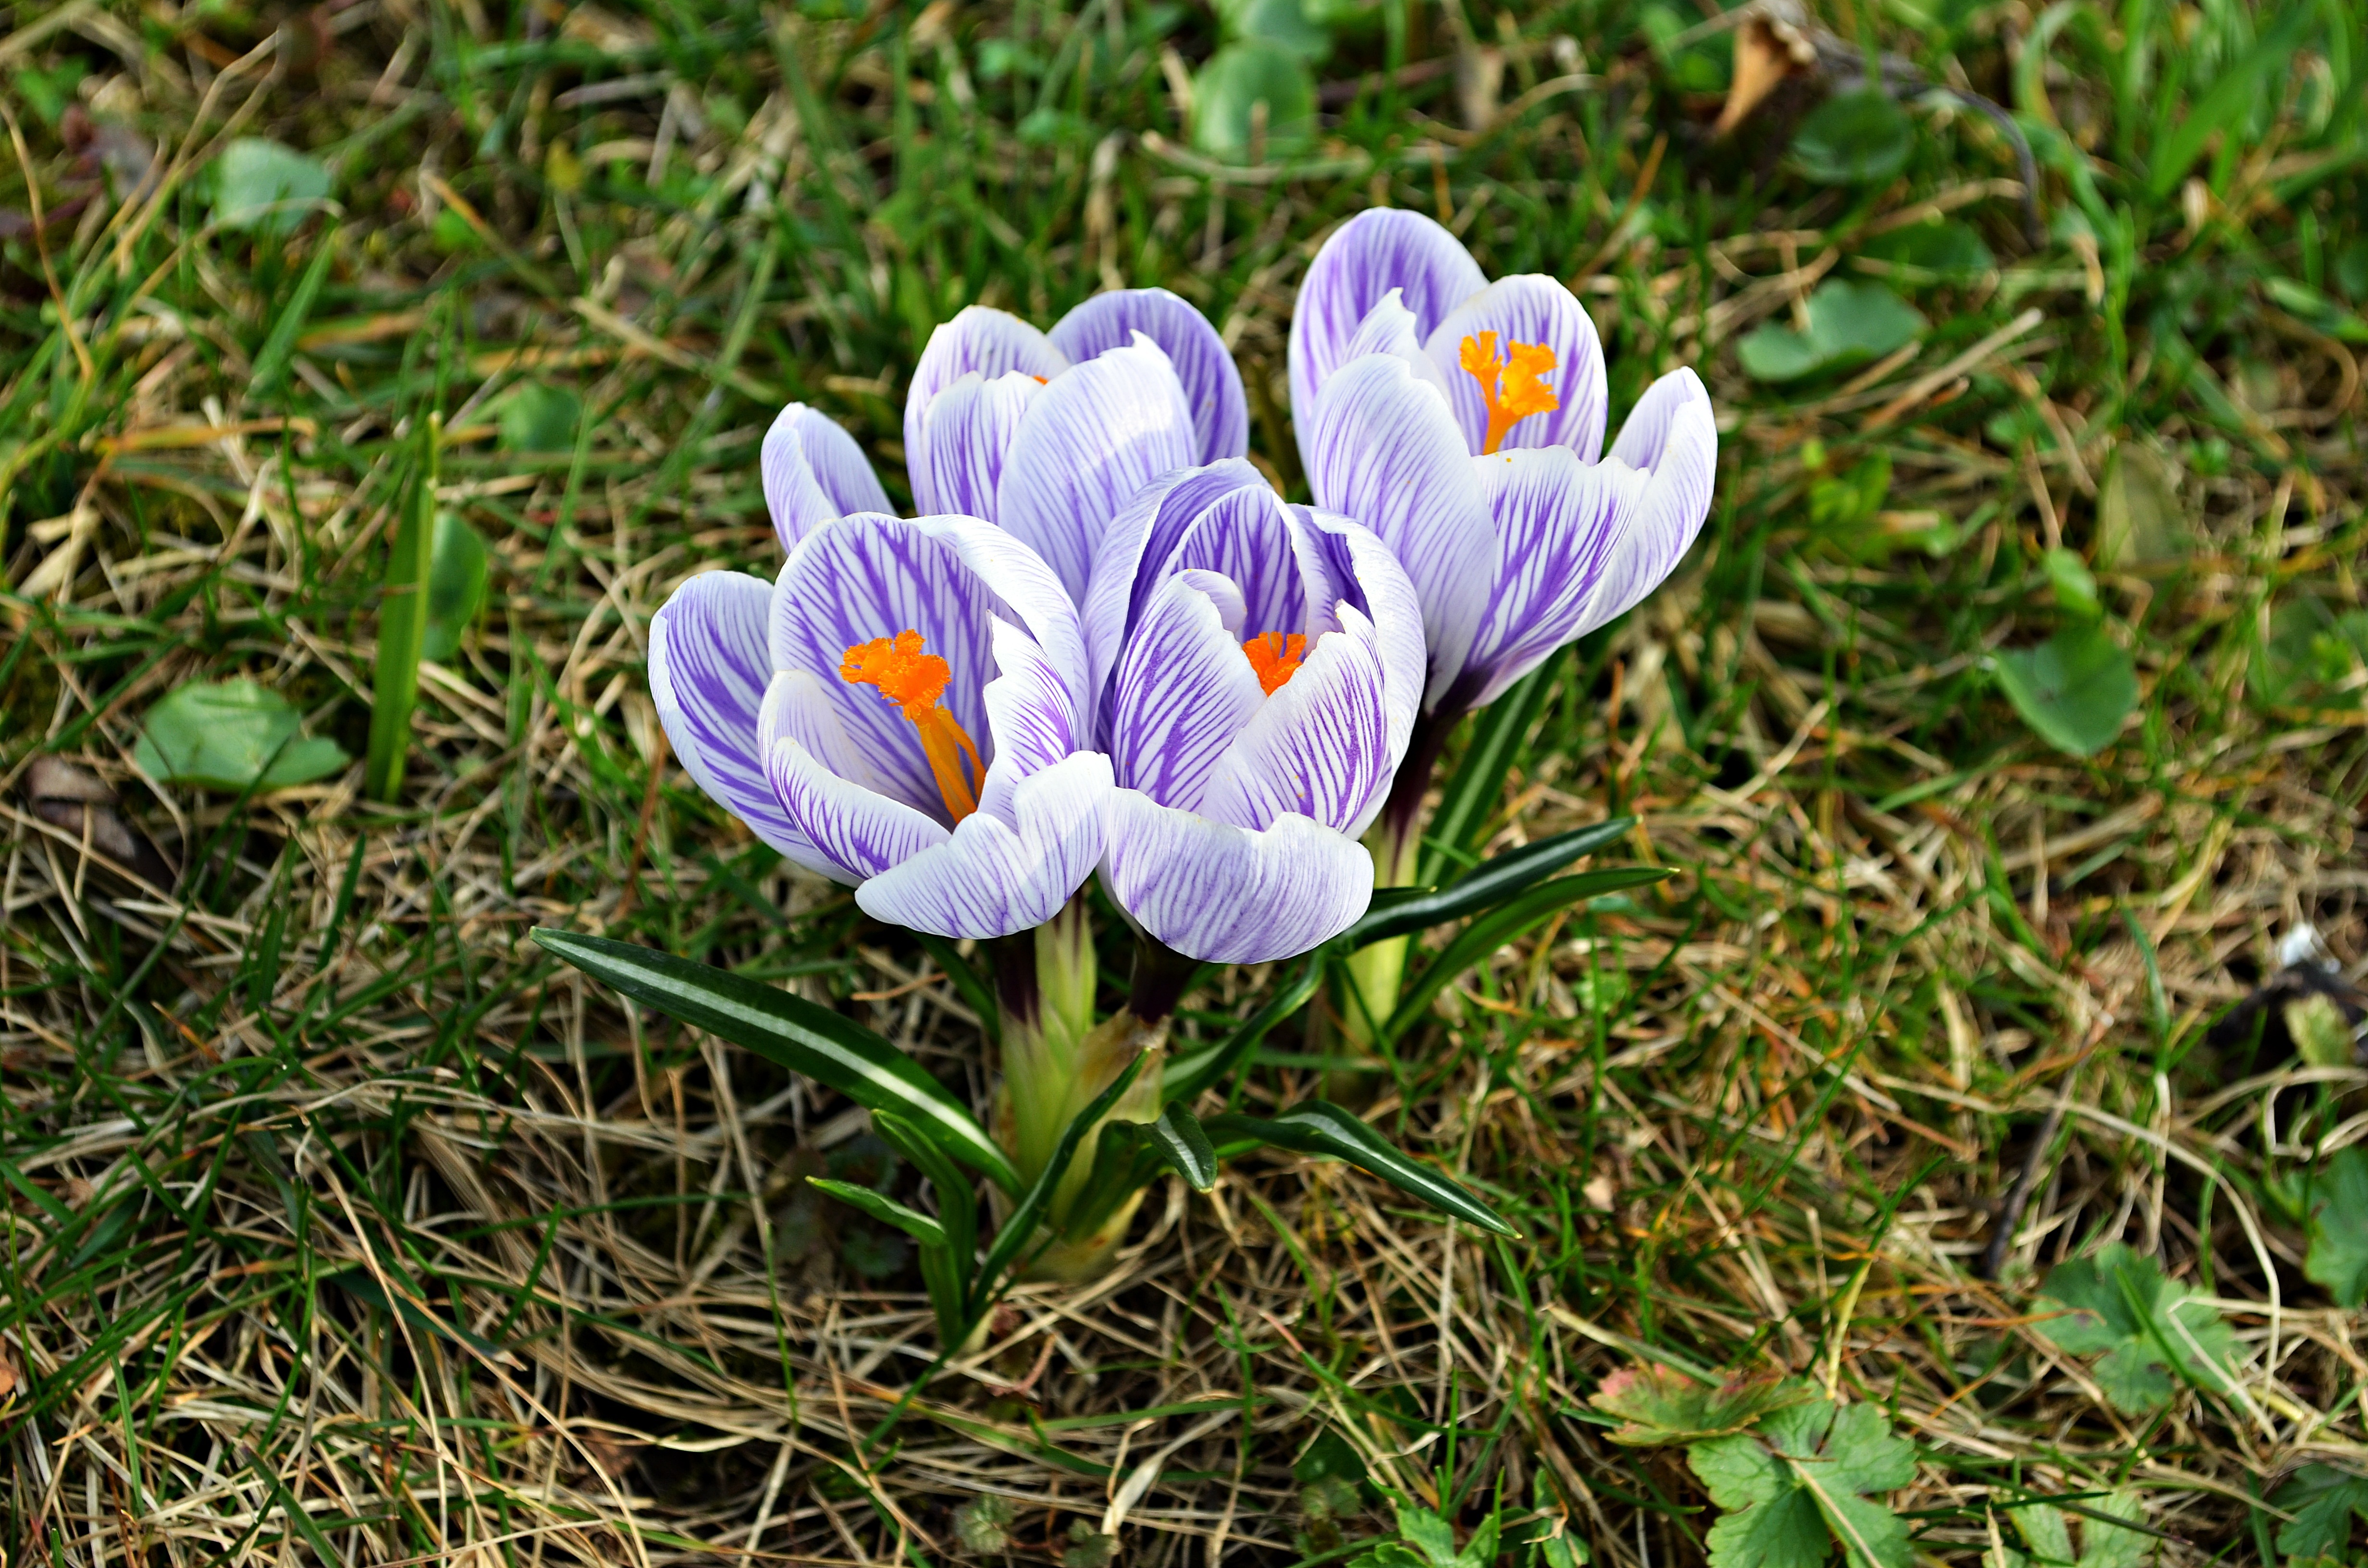
nature, plant, meadow, flower, spring, green, botany, blooming, garden, closeup, flora, plants, wildflower, flowers, purple flowers, mountains, violet, beauty, crocus, colored, blooms, purple flower, flowering, full bloom, violet flowers, flowering plant, a garden plant, polyana, boost, land plant, iris family